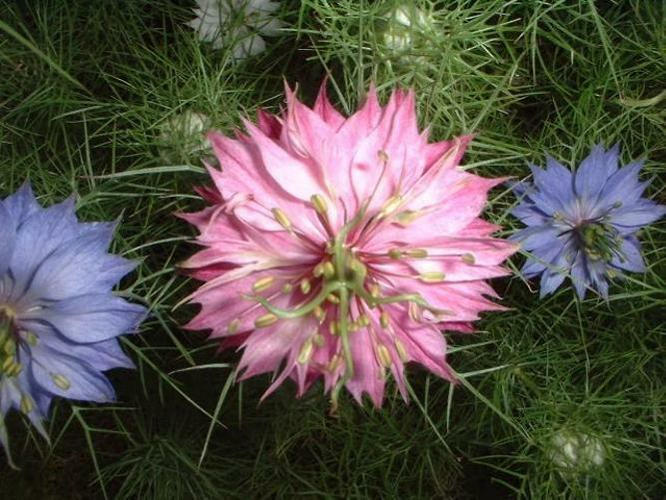
Flower: love in the mist